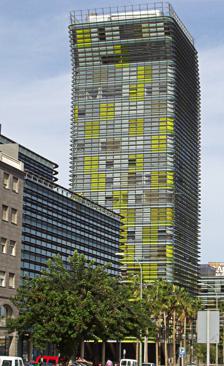
Building: Woermann Tower
Country: Unknown
Year built: 2009
Skyscraper in Canary Islands Woermann Tower Alternative names Ferrovial Torre General information Type Residential , library Location Las Palmas , Spain Construction started 2001 Completed April 2005 Cost €10,338,900 Client Ferrovial Inmobiliaria Height 76 metres (249 ft) Technical details Floor count 18 Design and construction Architect(s) Abalos & Herreros , Joaquin Casariego and Elsa Guerra Structural engineer Obiol y Moya Woermann Tower also Torre Woermann is a mixed-use tower in Las Palmas on Gran Canaria , Canary Islands , Spain . Completed in 2005, the tower was designed by Abalos & Herreros in collaboration with Joaquin Casariego and Elsa Guerra , and built by Ferrovial Inmobiliaria , the company also built around the same time one of the two Torres de Santa Cruz , in the city of Santa Cruz de Tenerife . The Woermann Tower forms part of a complex which includes a public square, constructed using Portuguese stone with the artist Albert Oehlen , and a seven-storey block to the south, containing retail units and offices. The ground floor contains a main entrance area and retail units whilst the first floor contains a library. The floors above contain apartments, usually four or five per floor. The floor slabs are separated by 3.6 m (12 ft), offering views over the Atlantic Ocean through the 2,000 m 2 (21,528 sq ft) glass facade. The facade is protected from the sun by solar fins running horizontally around the building, with vegetable motifs etched into the glass. Yellow colour inserts were placed in the windows in strategic locations on the facade. See also Wikimedia Commons has media related to Torre Woermann . List of tallest buildings in Canary Islands References